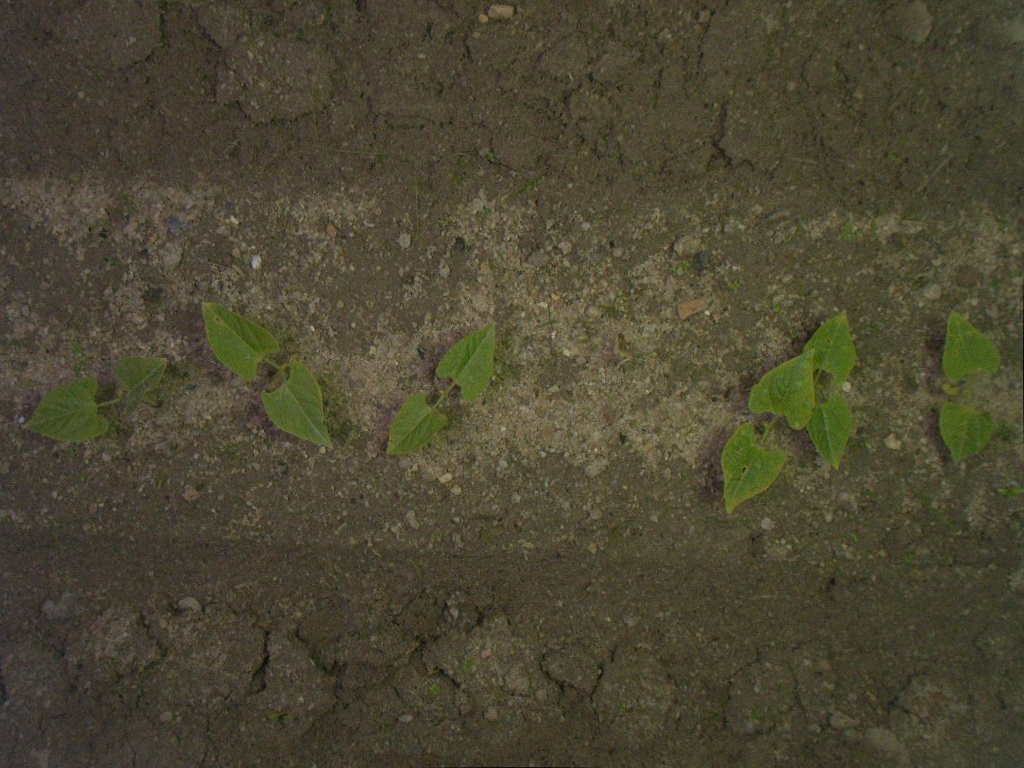
Crop: bean
Objects: stem_bean, stem_bean, stem_bean, stem_bean, stem_bean, stem_bean, bean, bean, bean, bean, bean, bean